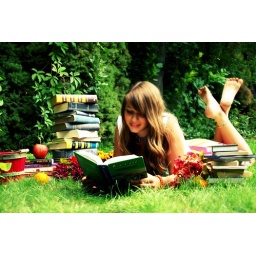
(:hehe my feet are dirty. that's SO me. i was walking around with no shoes on earlier.